Amesbury Priory

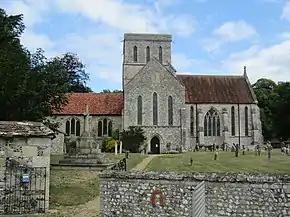
The Church of St Mary and St Melor, Amesbury

Not half a century after Isabel of Lancaster, the prioress was Sybil Montagu, a woman not of the same rank, but still well-placed by birth as a niece of William Montagu, 2nd Earl of Salisbury, and sister of John Montagu, 3rd Earl of Salisbury, and of Thomas Montagu, who was Dean of Salisbury from 1382. While the date of her entry as a nun is not recorded, Sybil became prioress around 1391. On her watch not all was well, for in 1398 a nun, Margaret Greenfield, gave birth to a child. Perhaps unrelated to this, that same year Sybil had the elderly Prior Robert Daubeneye thrown out of the monastery. The mixed royal and ecclesiastical enquiries into the resulting uproar compromised by saving the reputation of the Prior and ordering the granting of a pension, but not reinstating him in the house. On 14 March 1400 the monastery was invaded after nightfall by ruffians who imprisoned Sybil and some of the nuns for at least two days; it took the involvement of Henry IV and his orders to officers of the crown to free them and restore order. In 1415 there was another episode where Dame Sybil claimed to have been ejected from the monastery and to be afraid to enter it again, and this time it was Henry V who intervened. Dame Sybil kept her post until her death in 1420.